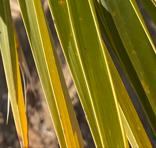
Label: Potassium Deficiency